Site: brandenburg
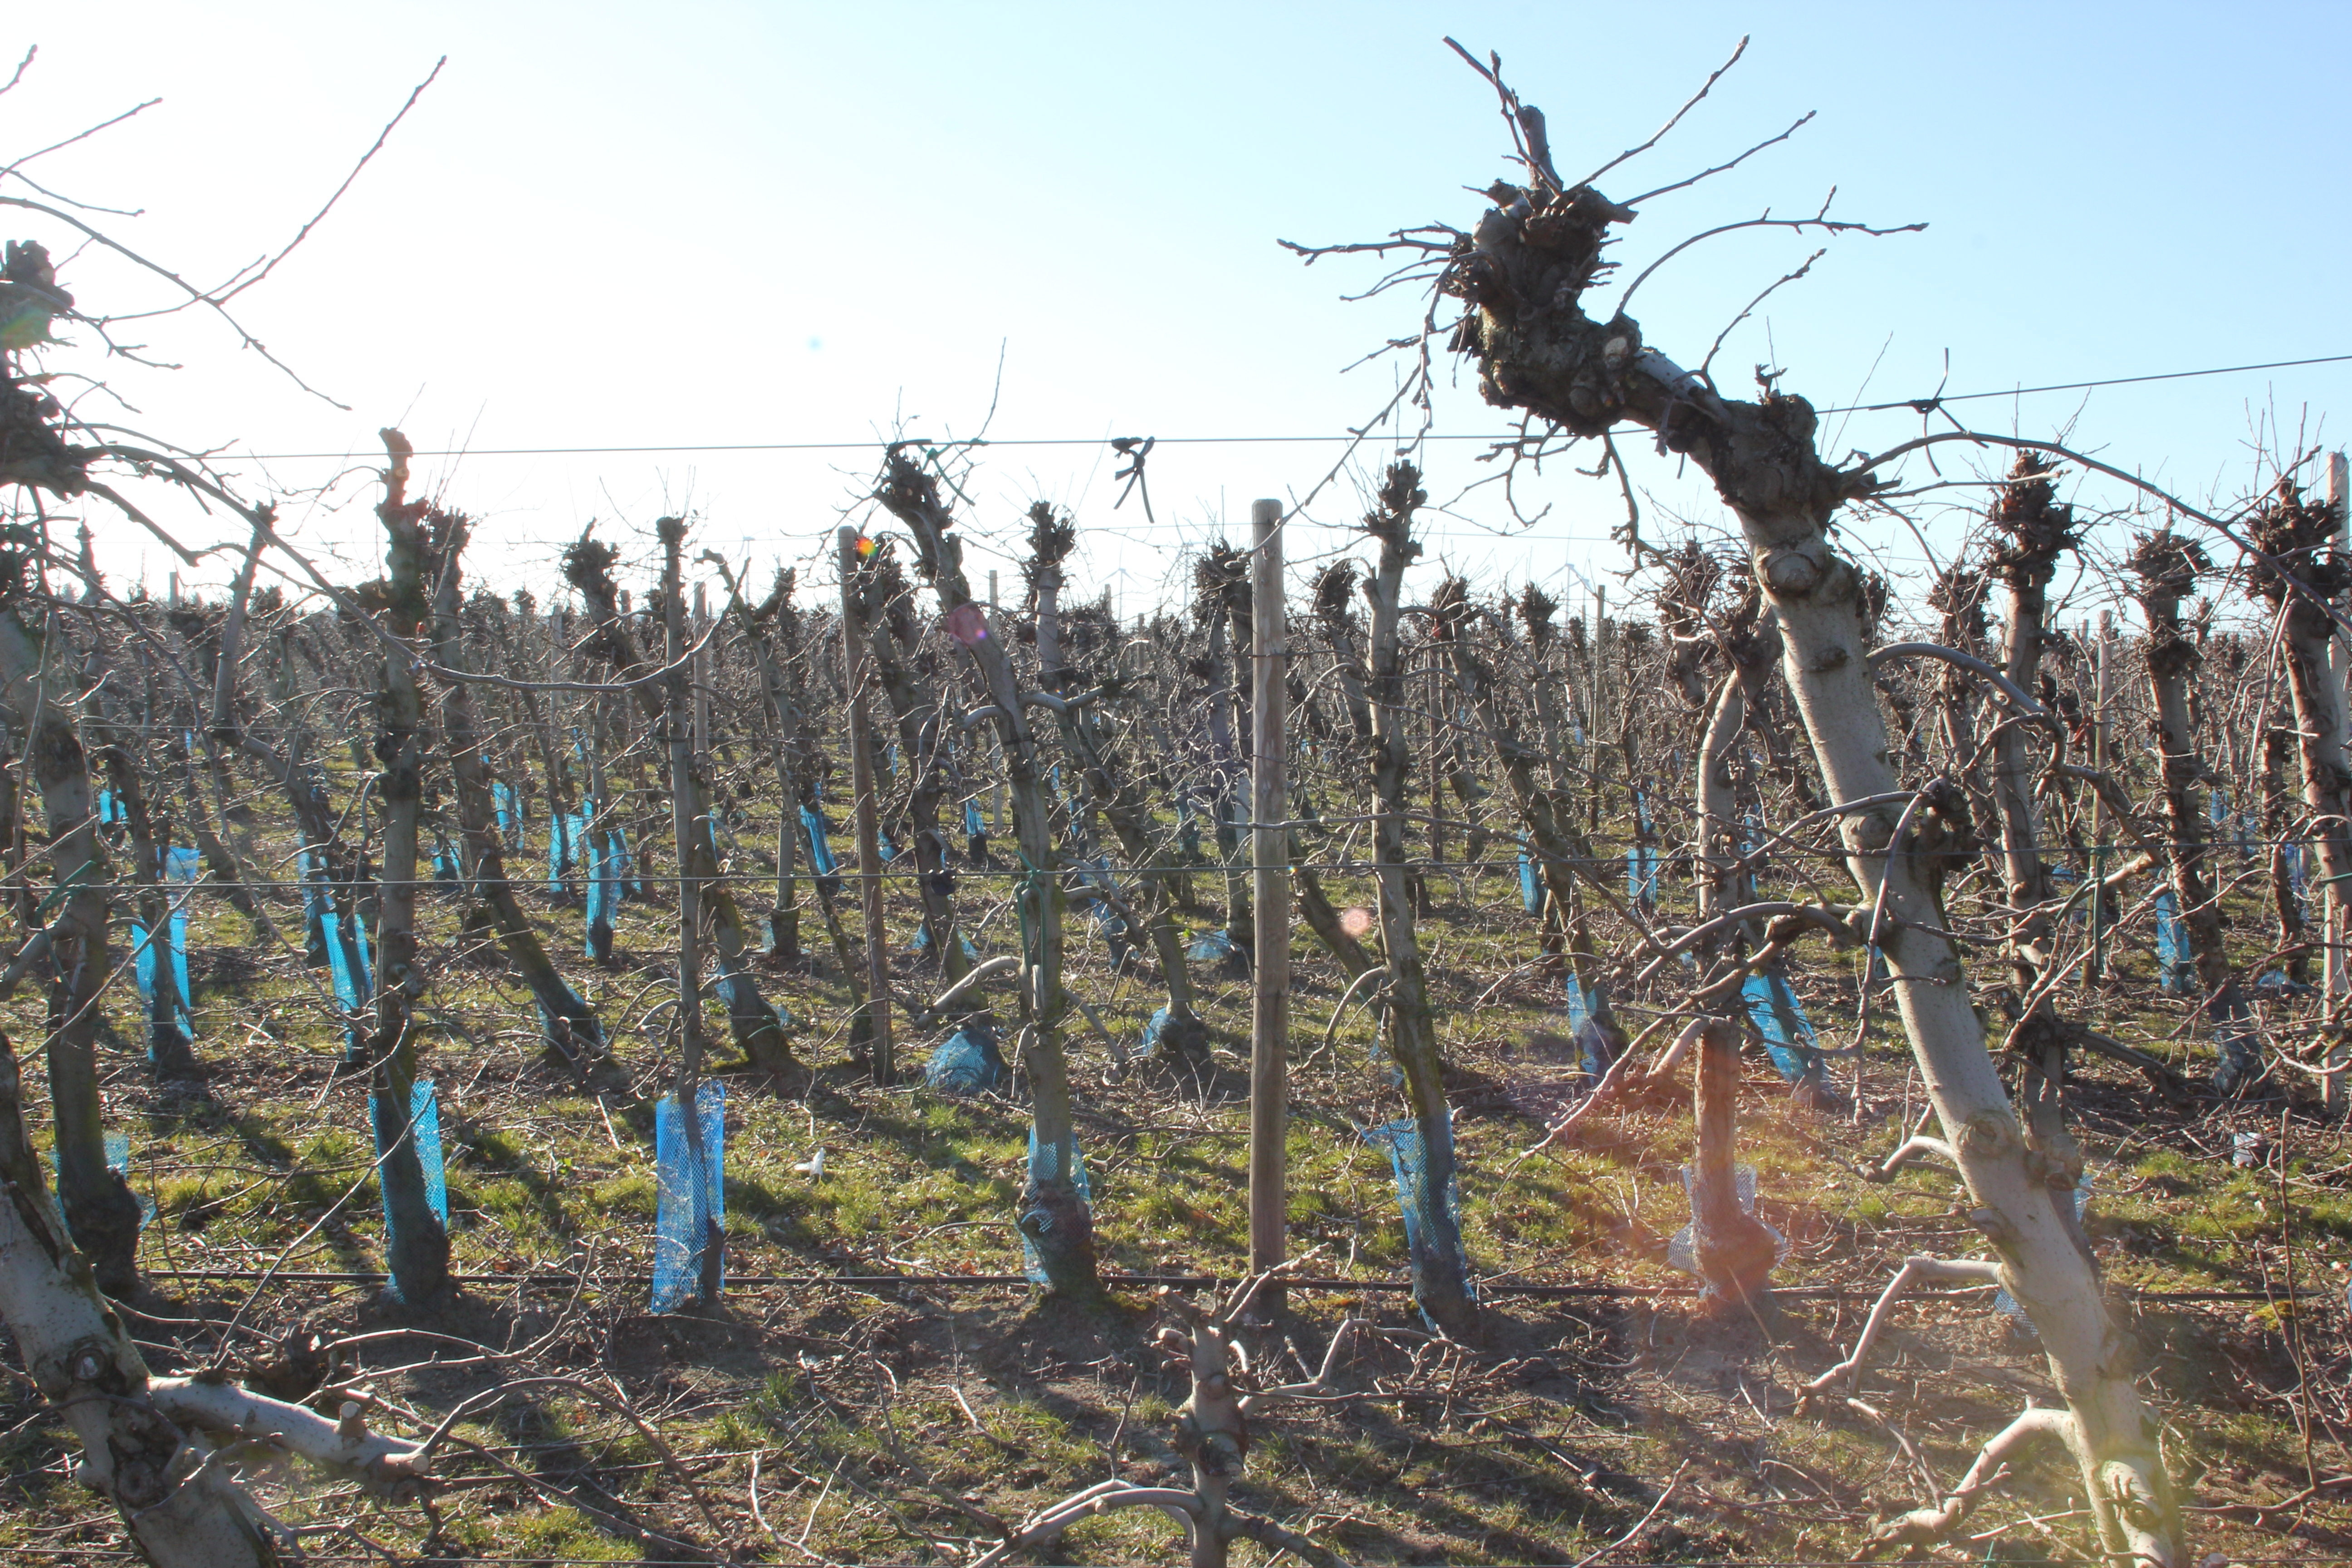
Growth stage (BBCH 03): Bud development